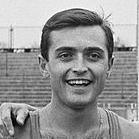
Age: 22